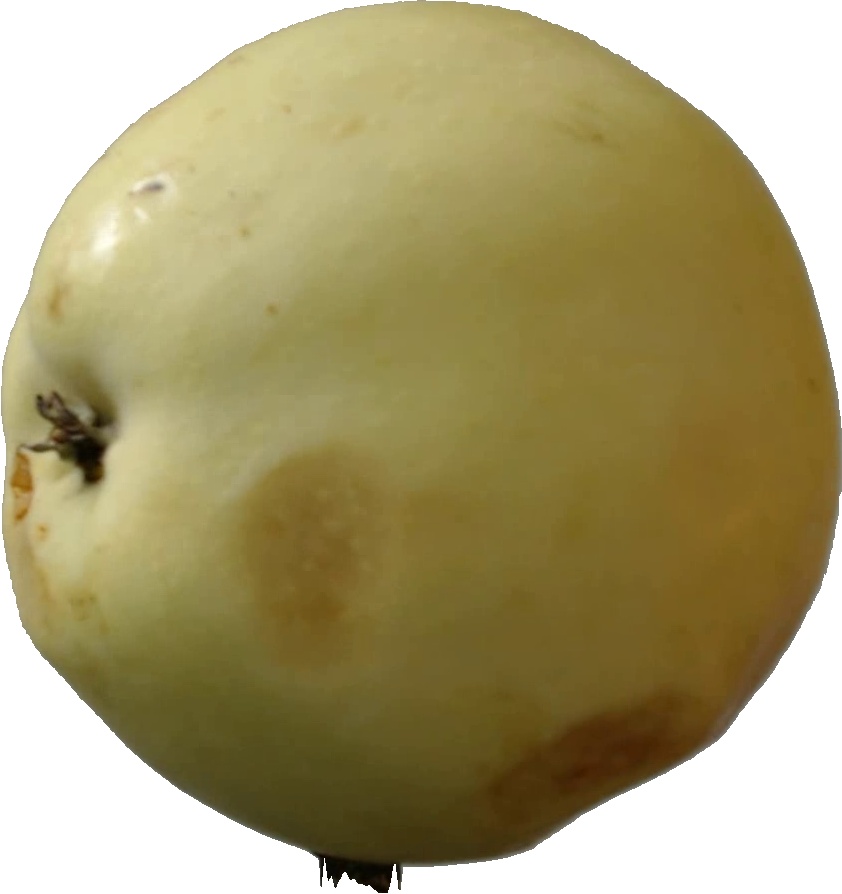
Label: apple_hit_1